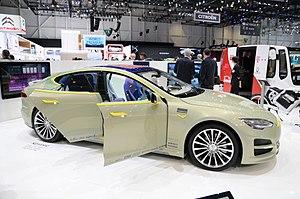
Salon international de l'automobile de Genève 2014